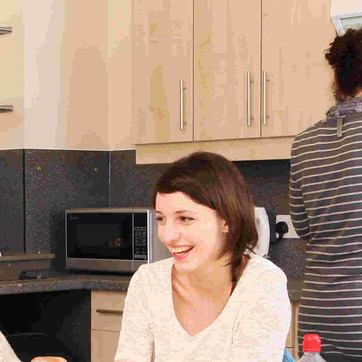
Material: hair